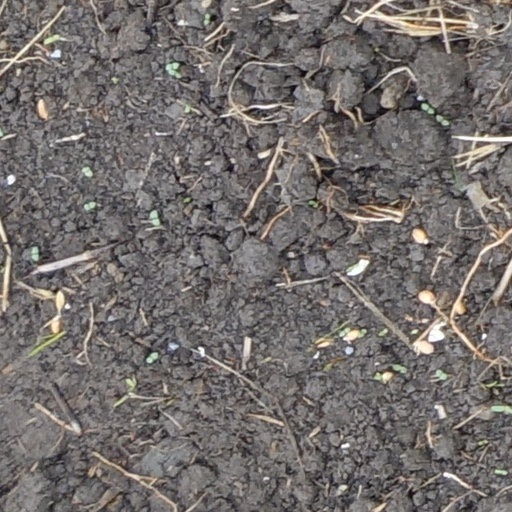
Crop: wheat